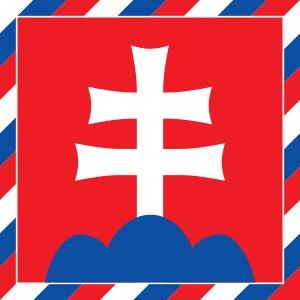
Le drapeau de la Slovaquie a été adopté le 3 septembre 1992. C'est un drapeau tricolore composé de trois bandes horizontales reprenant les couleurs panslaves : la bande supérieure est blanche, l'intermédiaire bleue et l'inférieure rouge. L'écu national, de type néogothique, est placé sur le drapeau pour le distinguer des autres drapeaux slaves : décalé du côté de la hampe, il empiète sur les bandes supérieure et inférieure du drapeau. Les proportions du drapeau sont 2:3. Ce drapeau aux dimensions d'1,5 m × 1 m est également le pavillon de la marine marchande slovaque. C'est l'un des quatre symboles officiels de la République slovaque.